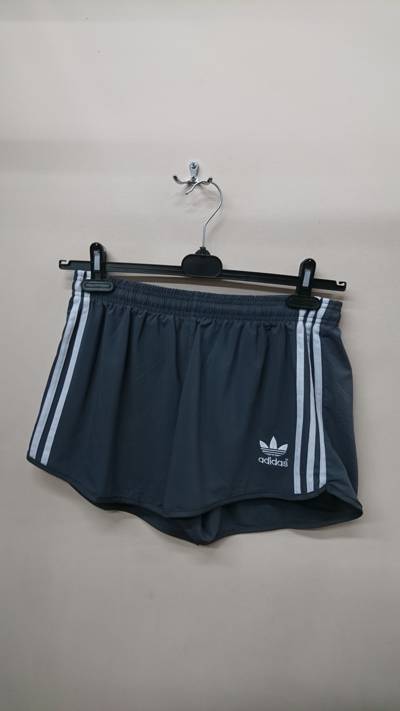
Waste category: clothes